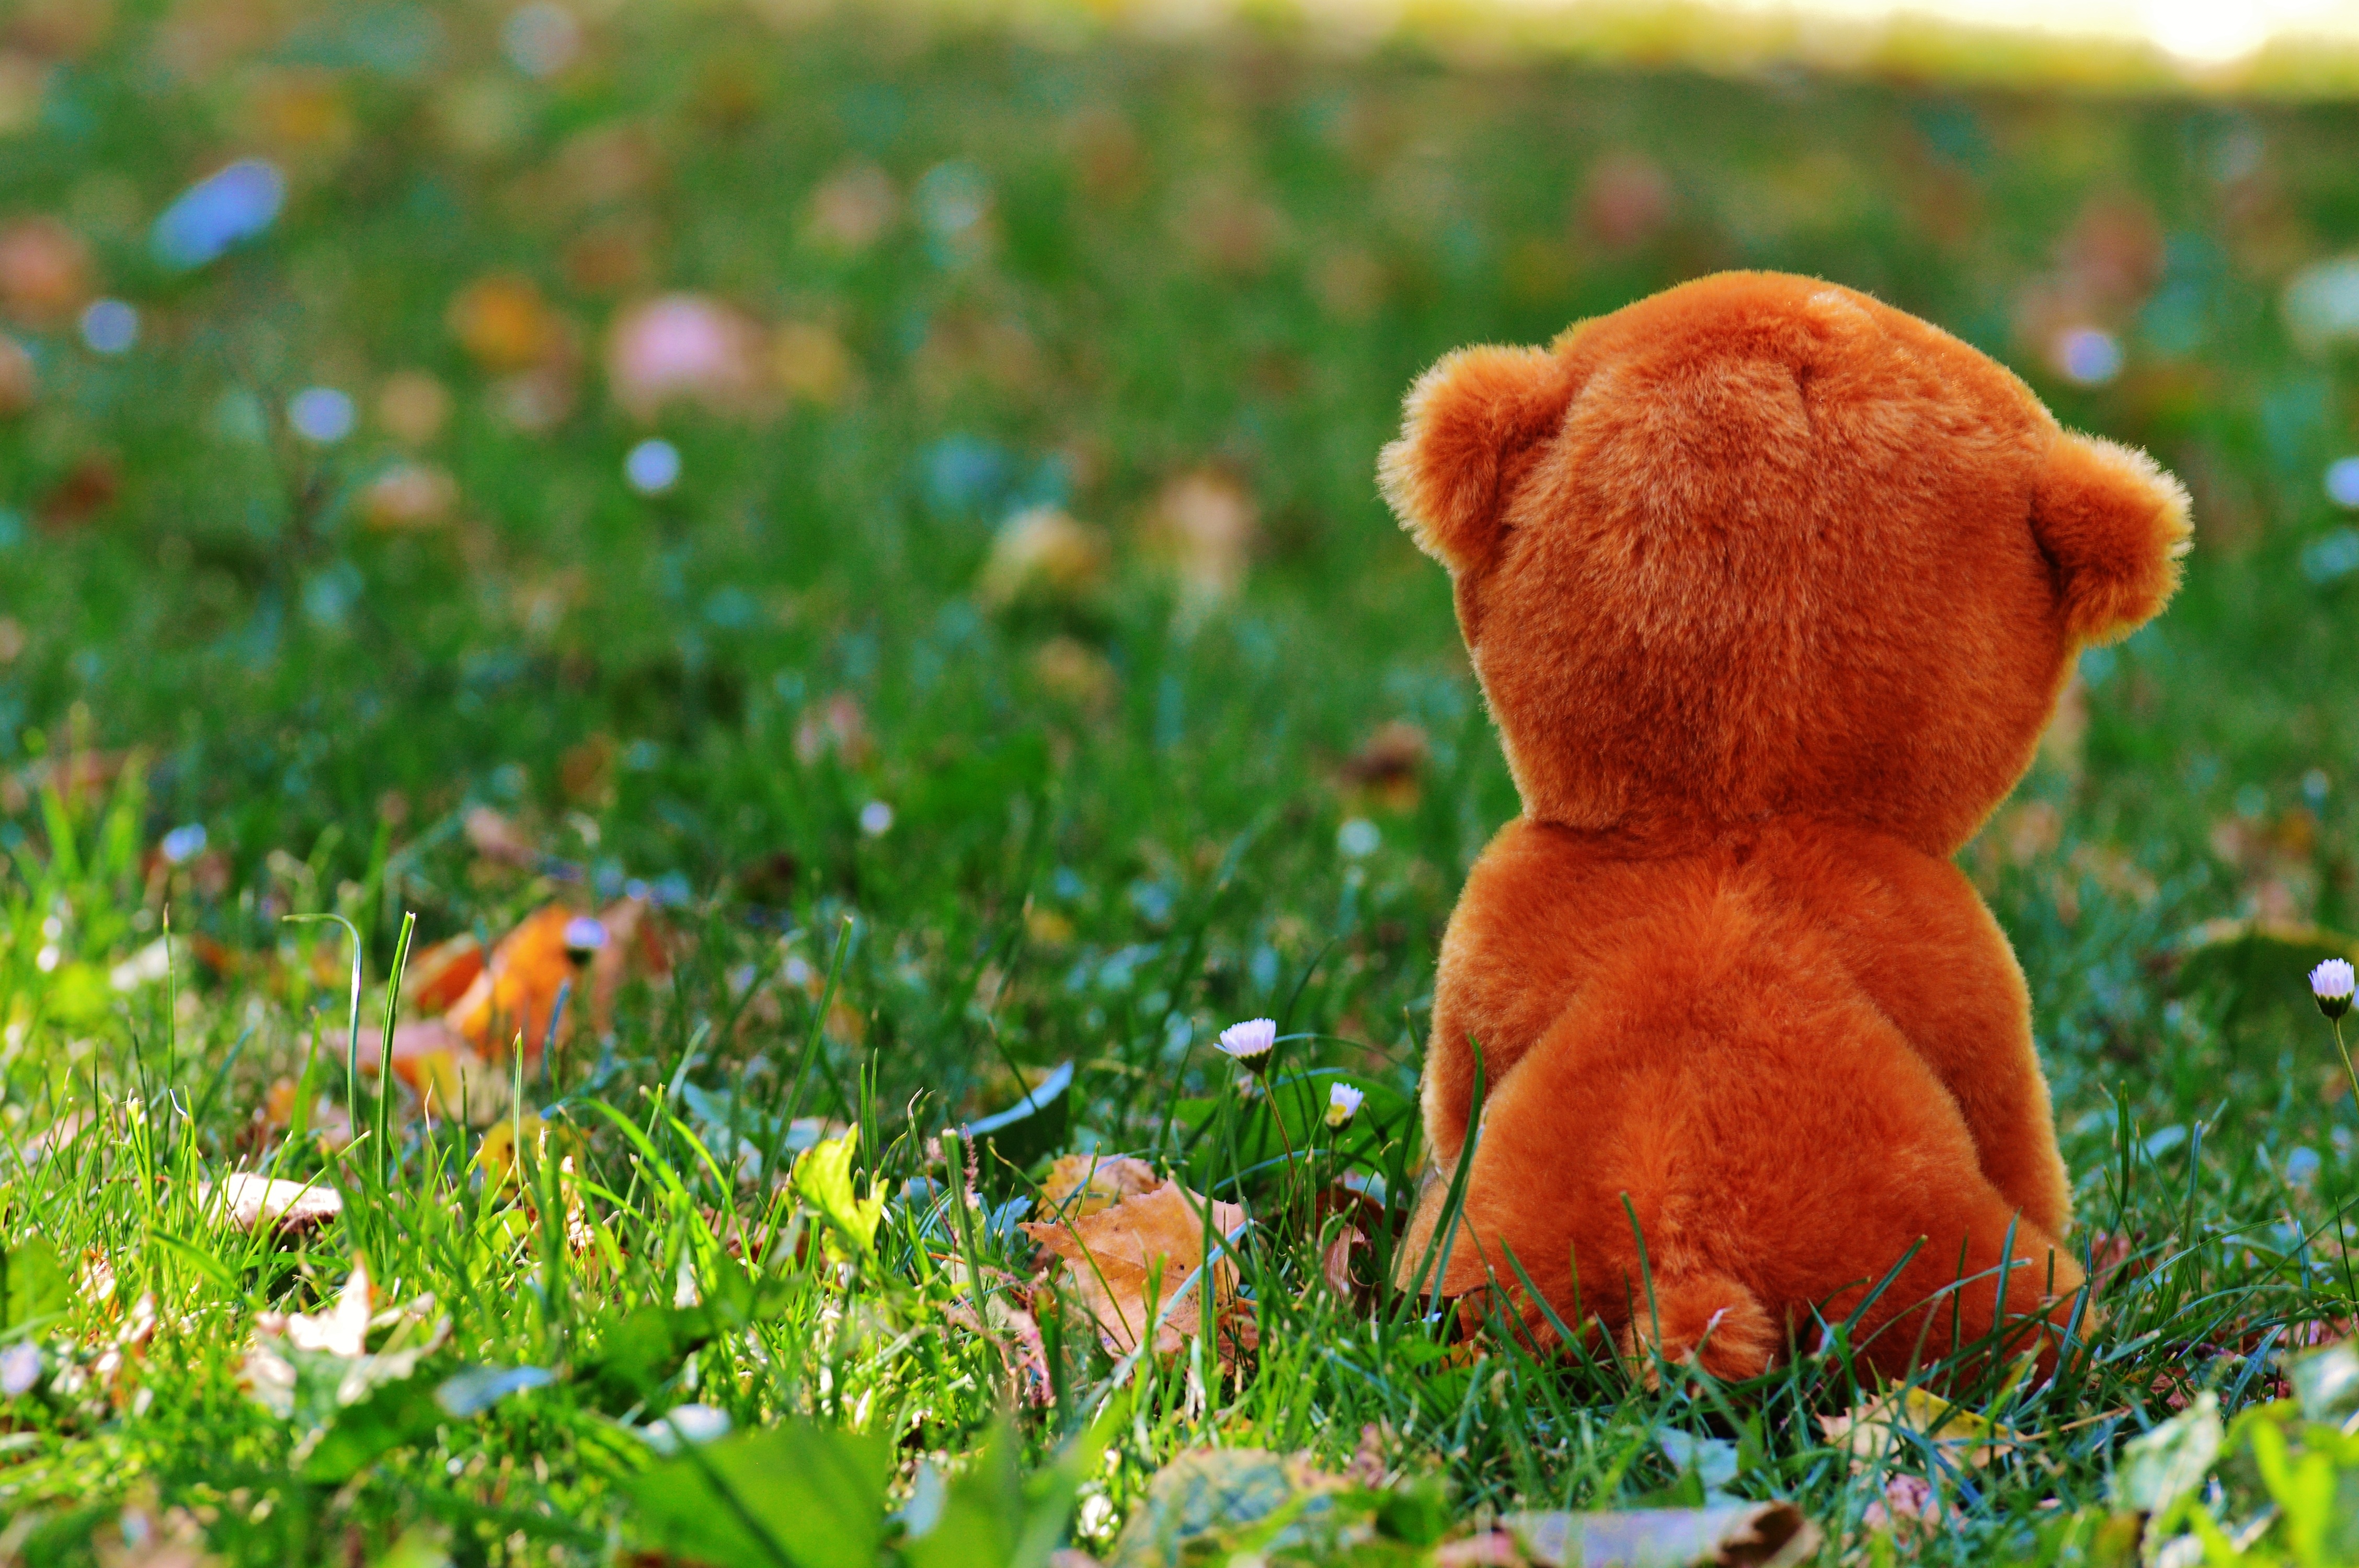
grass, lawn, meadow, sweet, leaf, flower, puppy, cute, wildlife, autumn, teddy bear, background image, stuffed animal, greeting card, farewell, teddy, miss, soft toy, dog like mammal